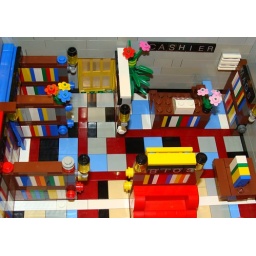
Biography section. Sit down in the comfy red leather couch and read a book!